Tuxertal

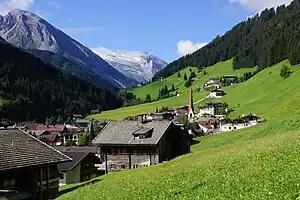
Lanersbach in Tuxertal, Tyrol, Austria

The Tuxertal is a valley located in Tyrol, Austria. A side valley of the Zillertal, from which it branches at Mayrhofen, the Tuxertal is about 13 km long and accessible on the Tuxer Straße (Tux Road). From Mayrhofen to Hintertux (1500 m) in the municipality of Tux, the village that gives the valley its name, there is a height difference of about 850 m. The valley ends at Hintertux and the Hintertux Glacier. The Tuxbach, which rises near Hintertux, flows as far as Mayrhofen where it empties into the River Ziller.